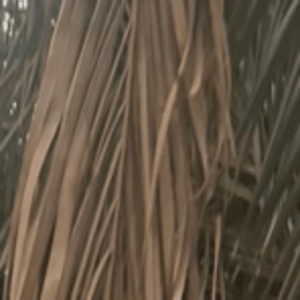
Label: Magnesium Deficiency